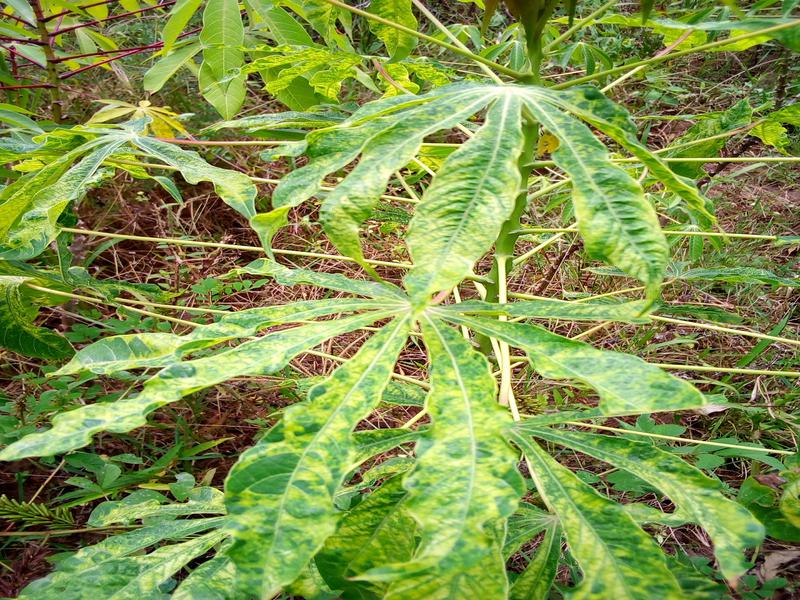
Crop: cassava
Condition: mosaic_disease